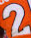
Number: 2